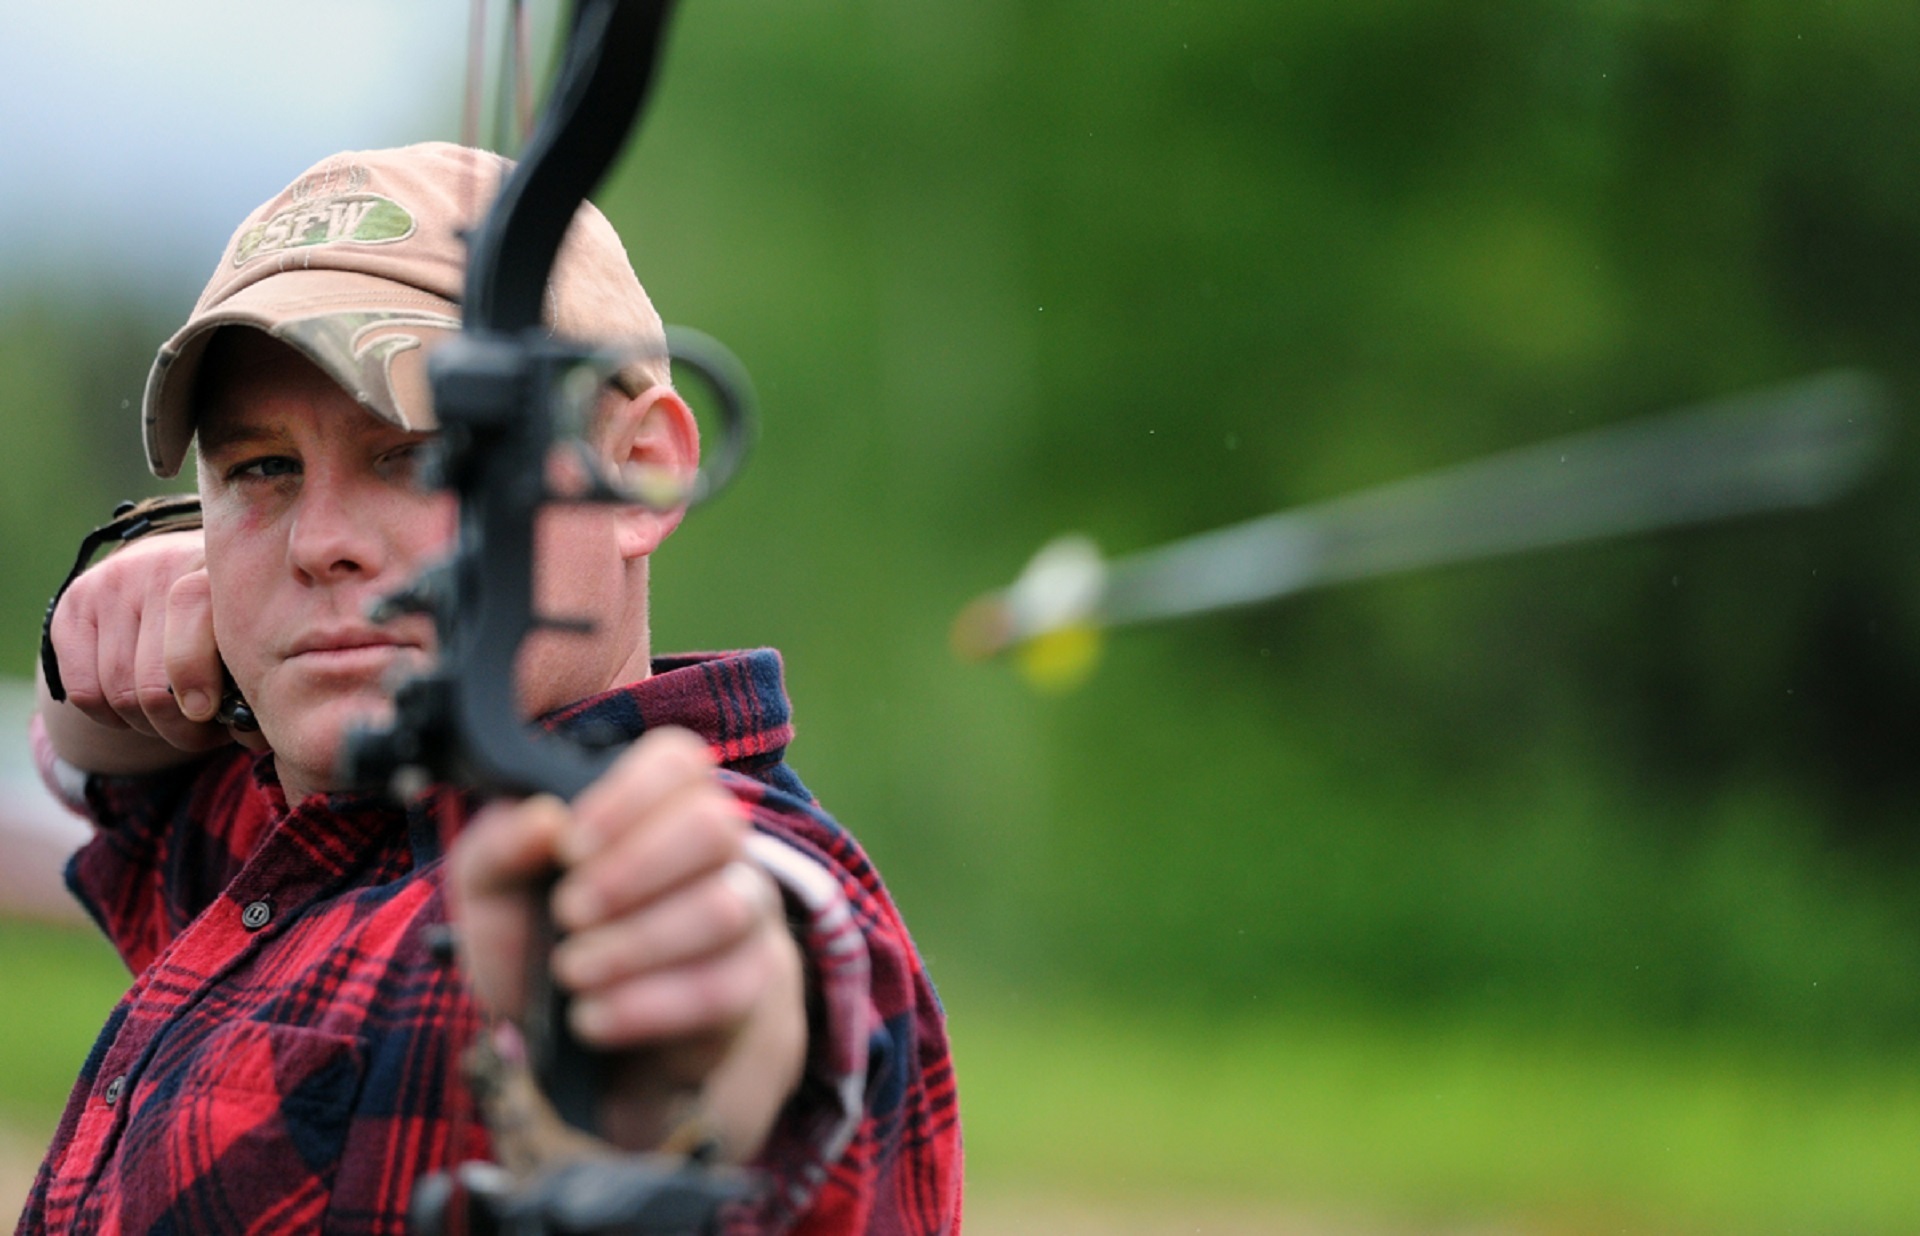
man, tree, grass, plant, male, recreation, portrait, equipment, flight, skill, goal, arrow, fun, shooting, focus, bow, pulling, pull, archery, target, aim, concentration, accuracy